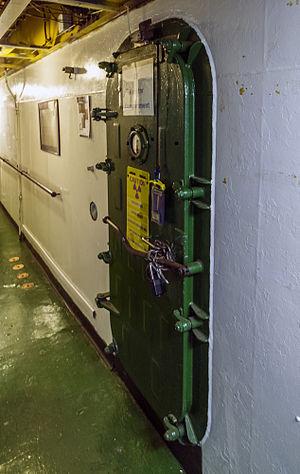
Porte du compartiment réacteur, NS Savannah, Baltimore, Maryland, États-Unis